French kiss

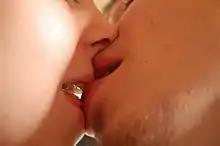
A heterosexual couple French kissing

A French kiss, also known as cataglottism or a tongue kiss, is an amorous kiss in which the participants' tongues extend to touch each other's lips or tongue. A kiss with the tongue stimulates the partner's lips, tongue and mouth, which are sensitive to the touch and induce sexual arousal. The sensation when two tongues touch—also known as tongue touching—has been proven to stimulate endorphin release and reduce acute stress levels. Extended French kissing may be part of making out. The term originated at the beginning of the 20th century in America and Great Britain, as the French had acquired a reputation for more adventurous and passionate sex practices.